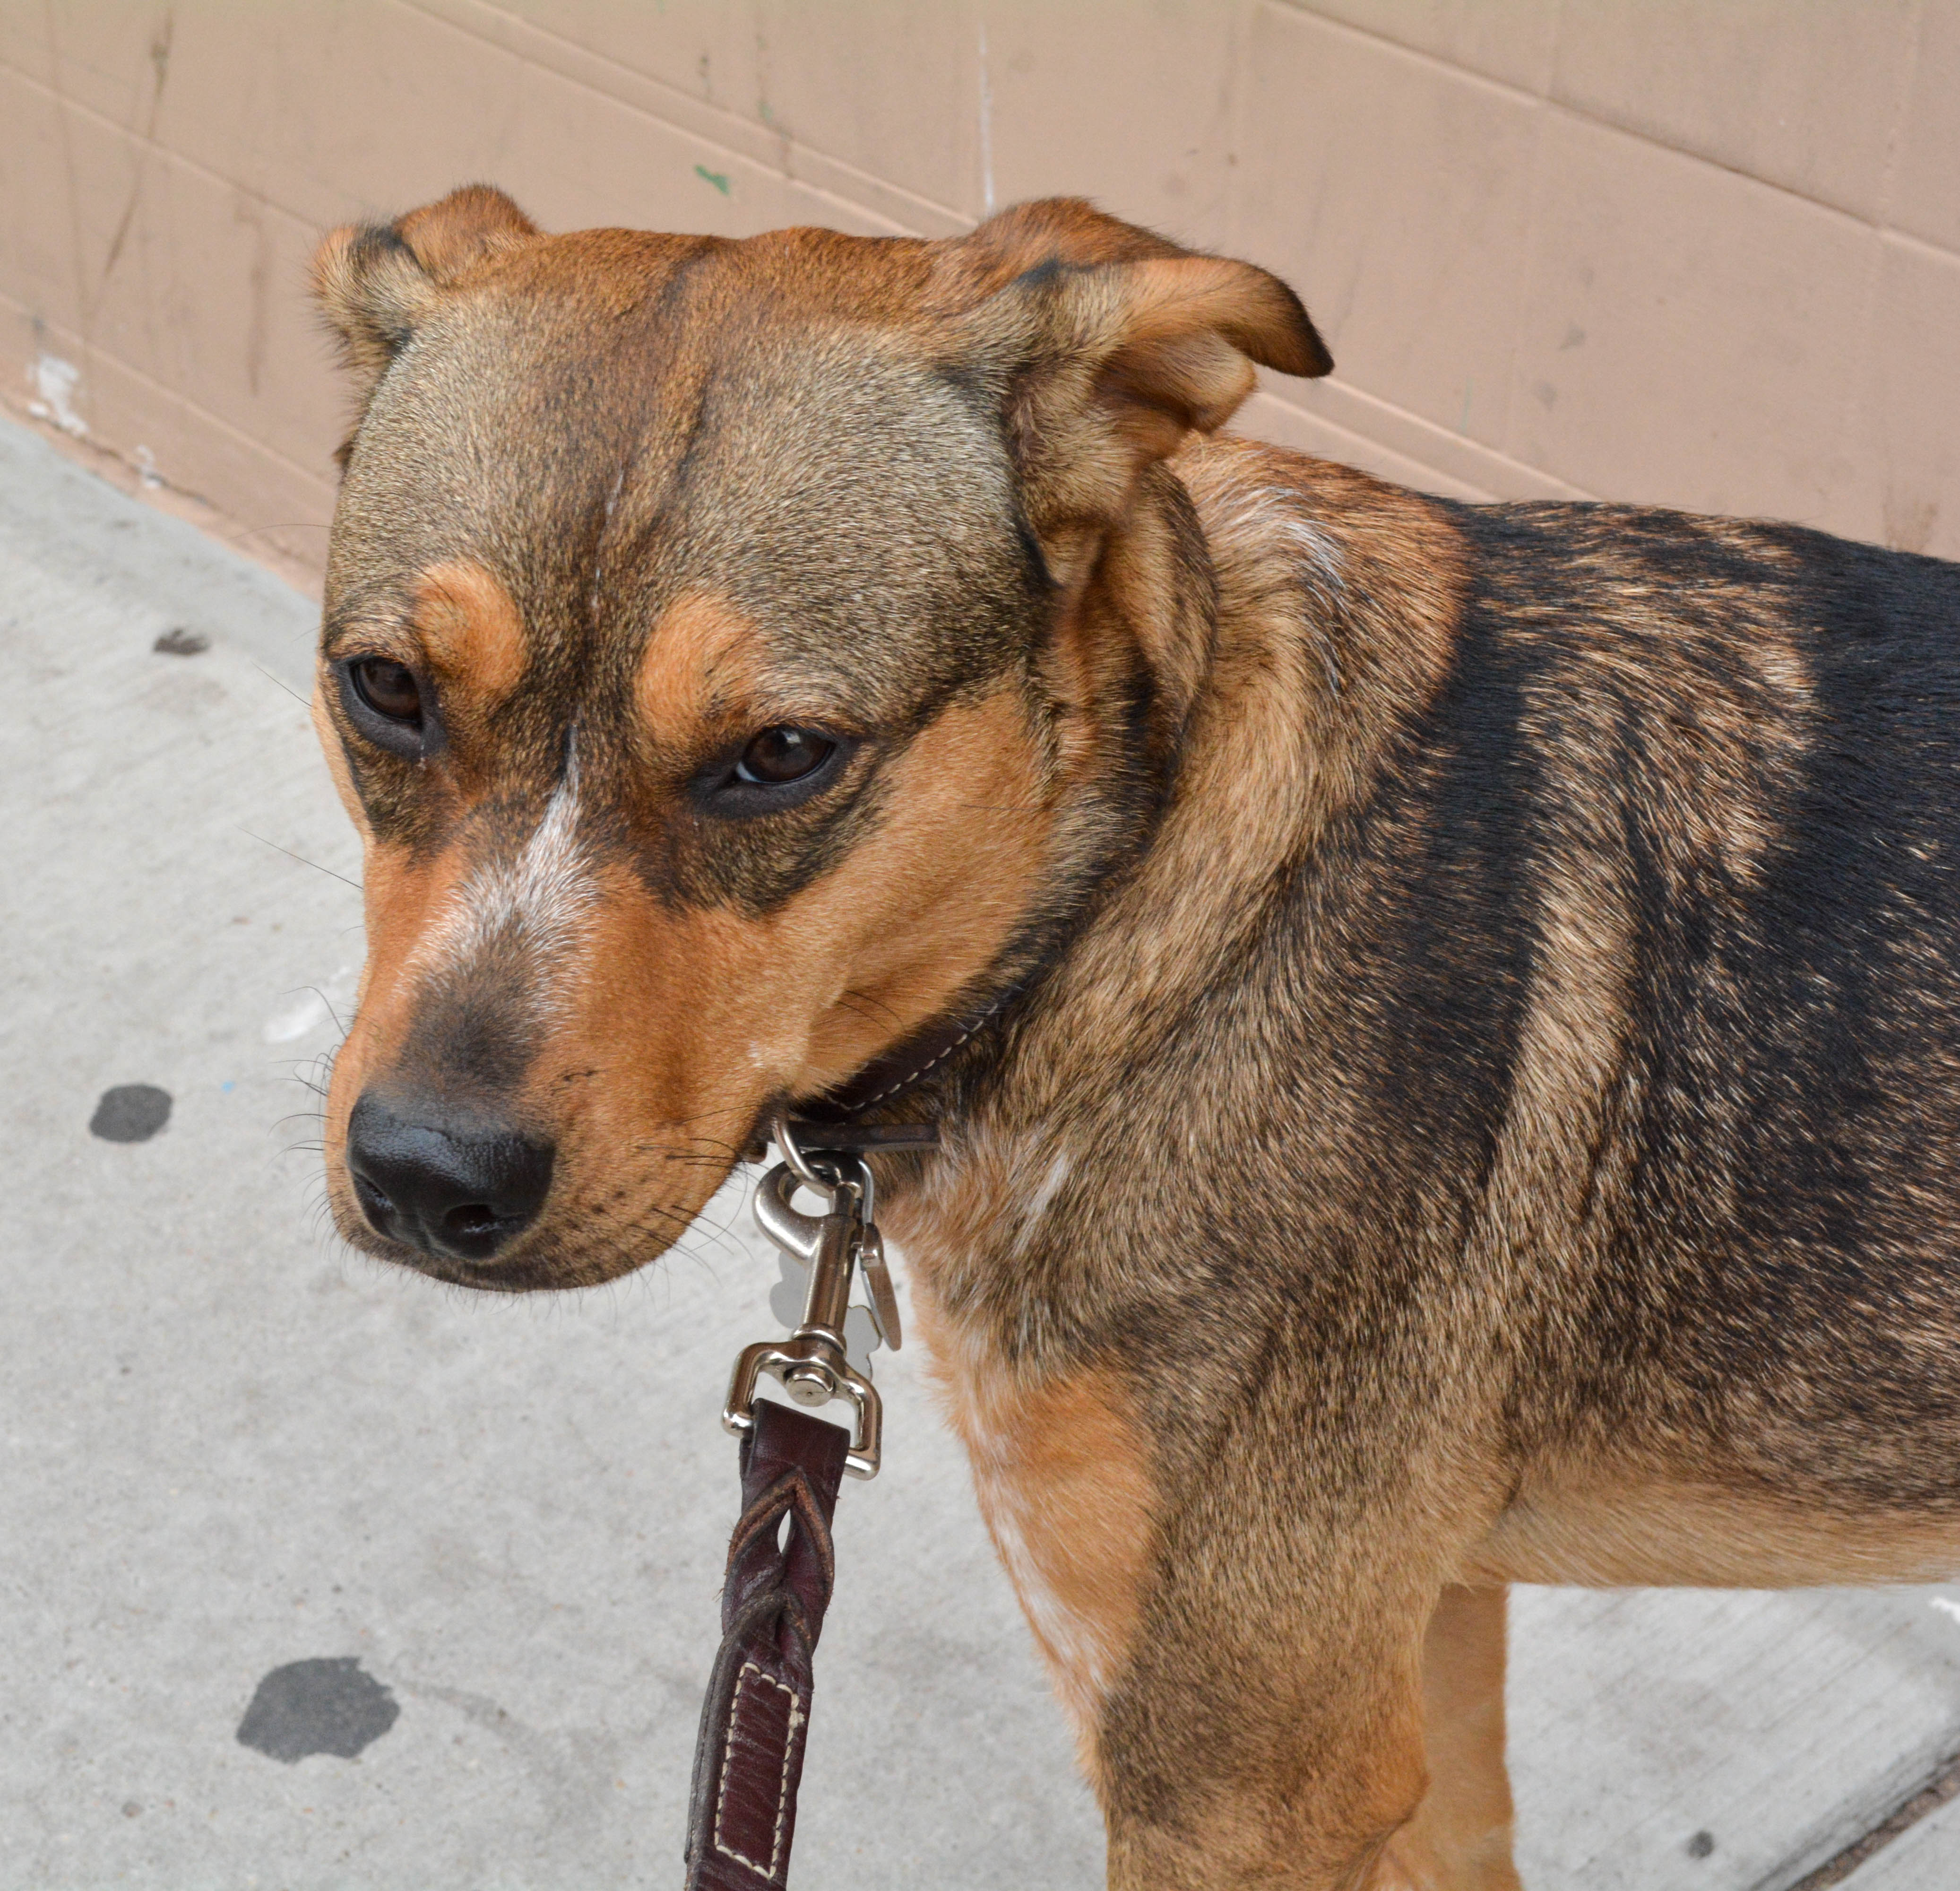
dog, mammal, vertebrate, dog breed, terrier, street dog, dog like mammal